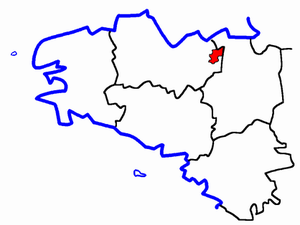
Le canton de Dinan-Est est une ancienne division administrative française, située dans le département des Côtes-d'Armor et la région Bretagne.
Le canton de Dinan-Ouest est une ancienne division administrative française, située dans le département des Côtes-d'Armor et la région Bretagne.